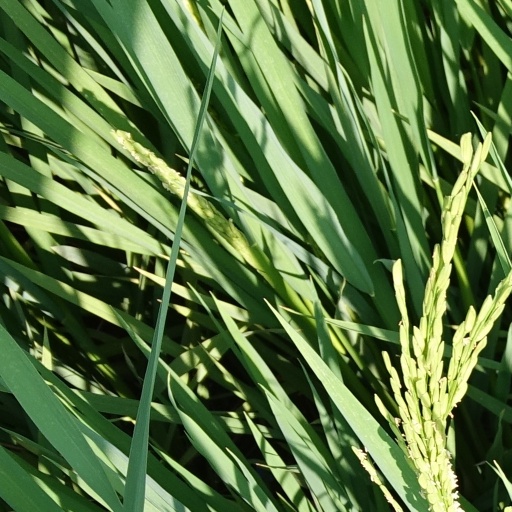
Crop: rice